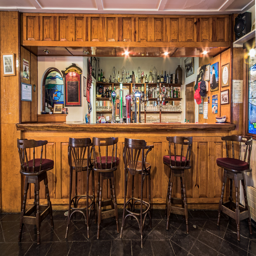
the bar , with stool on the far right .